OpenSUSE

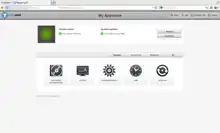
WebYaST

WebYaST is a web interface version of YaST. It can configure settings and updates of the openSUSE machine it is running on. It can also shut down and check the status of the host.